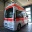
Label: ambulance